El Fadjr L-10

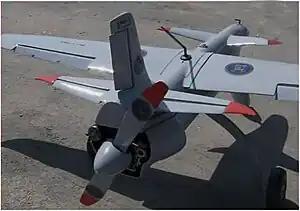
The El Fadjr L-10

The El Fadjr L-1 (Arabic: الفَجر English: "Dawn") is an unmanned aerial vehicle developed by Star Aviation to serve both military and civilian purposes. It can fly at up to altitude with an endurance of 36 hours. It has a wingspan of and can carry a load of with a power of .